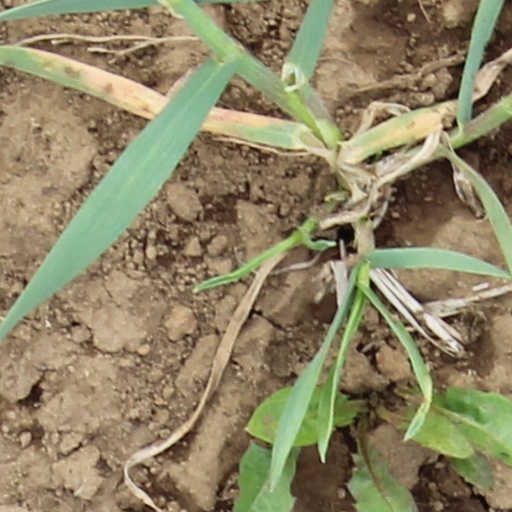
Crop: wheat